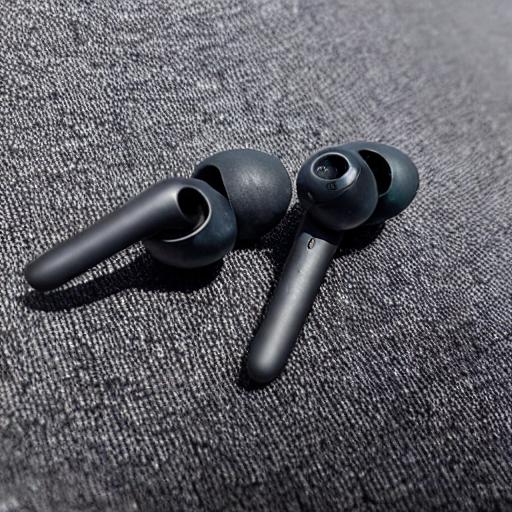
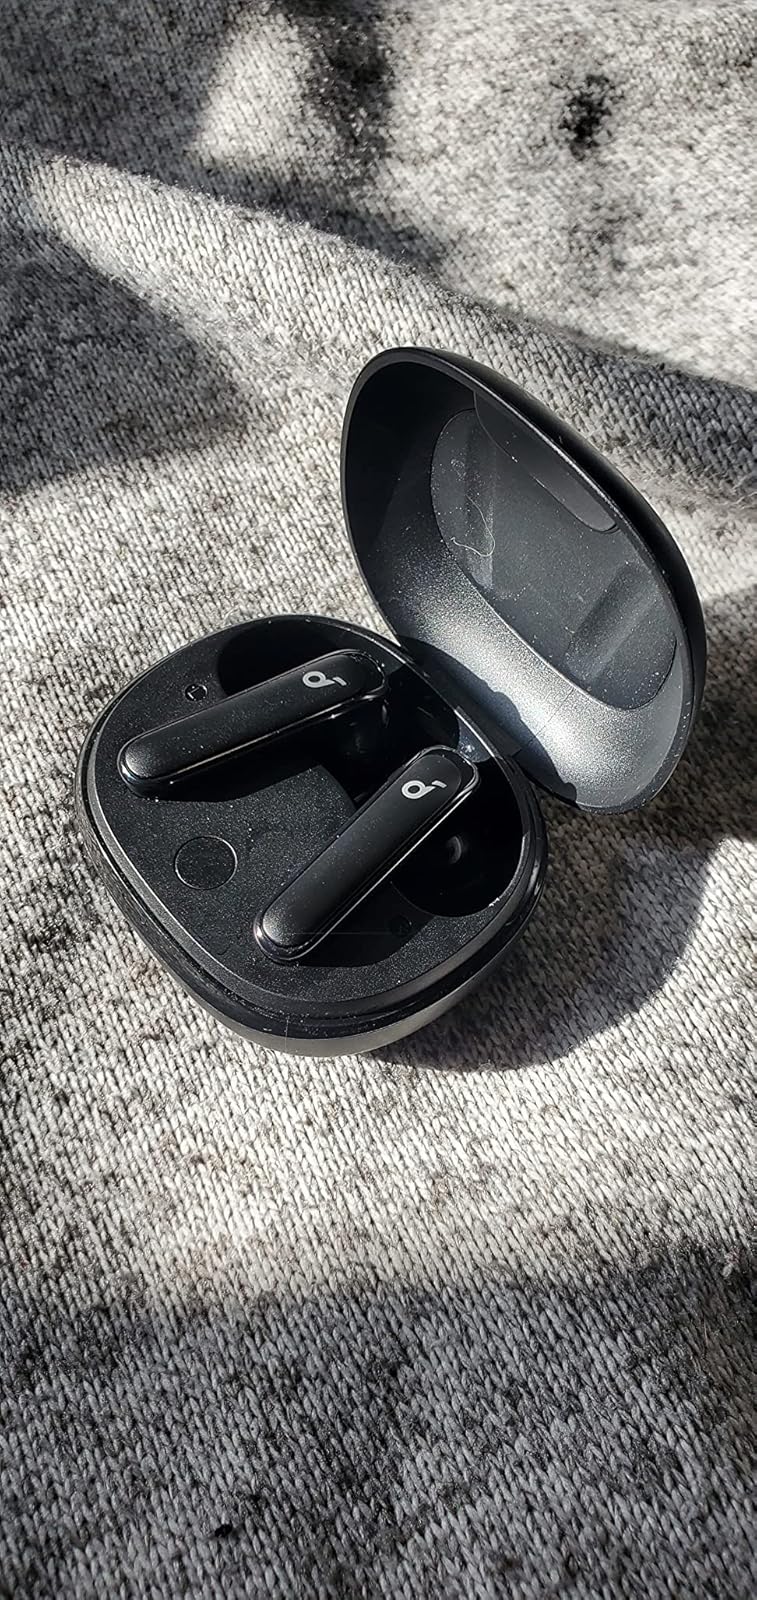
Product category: earbuds
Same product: no